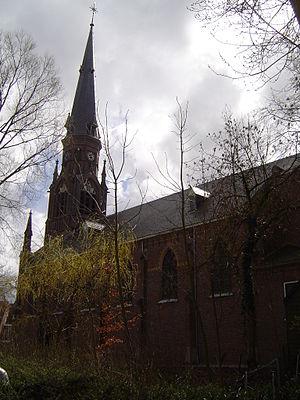
L'église Saint-Nicolas est une église néogothique du milieu du XIXᵉ siècle située dans la ville de Nieuwveen aux Pays-Bas.